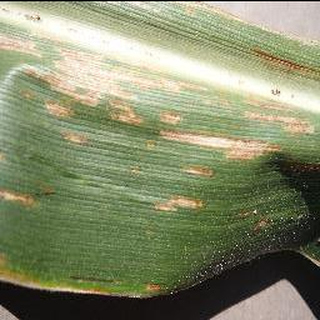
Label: corn_cercospora_leaf_spot